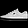
Label: Sneaker